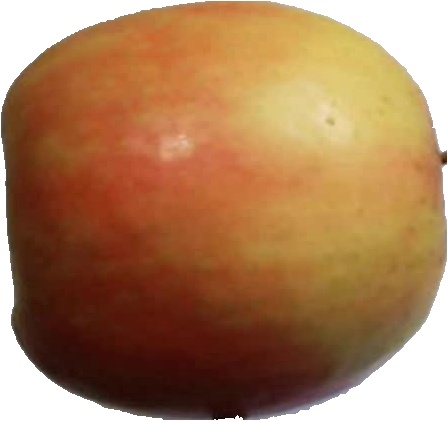
Label: apple_pink_lady_1